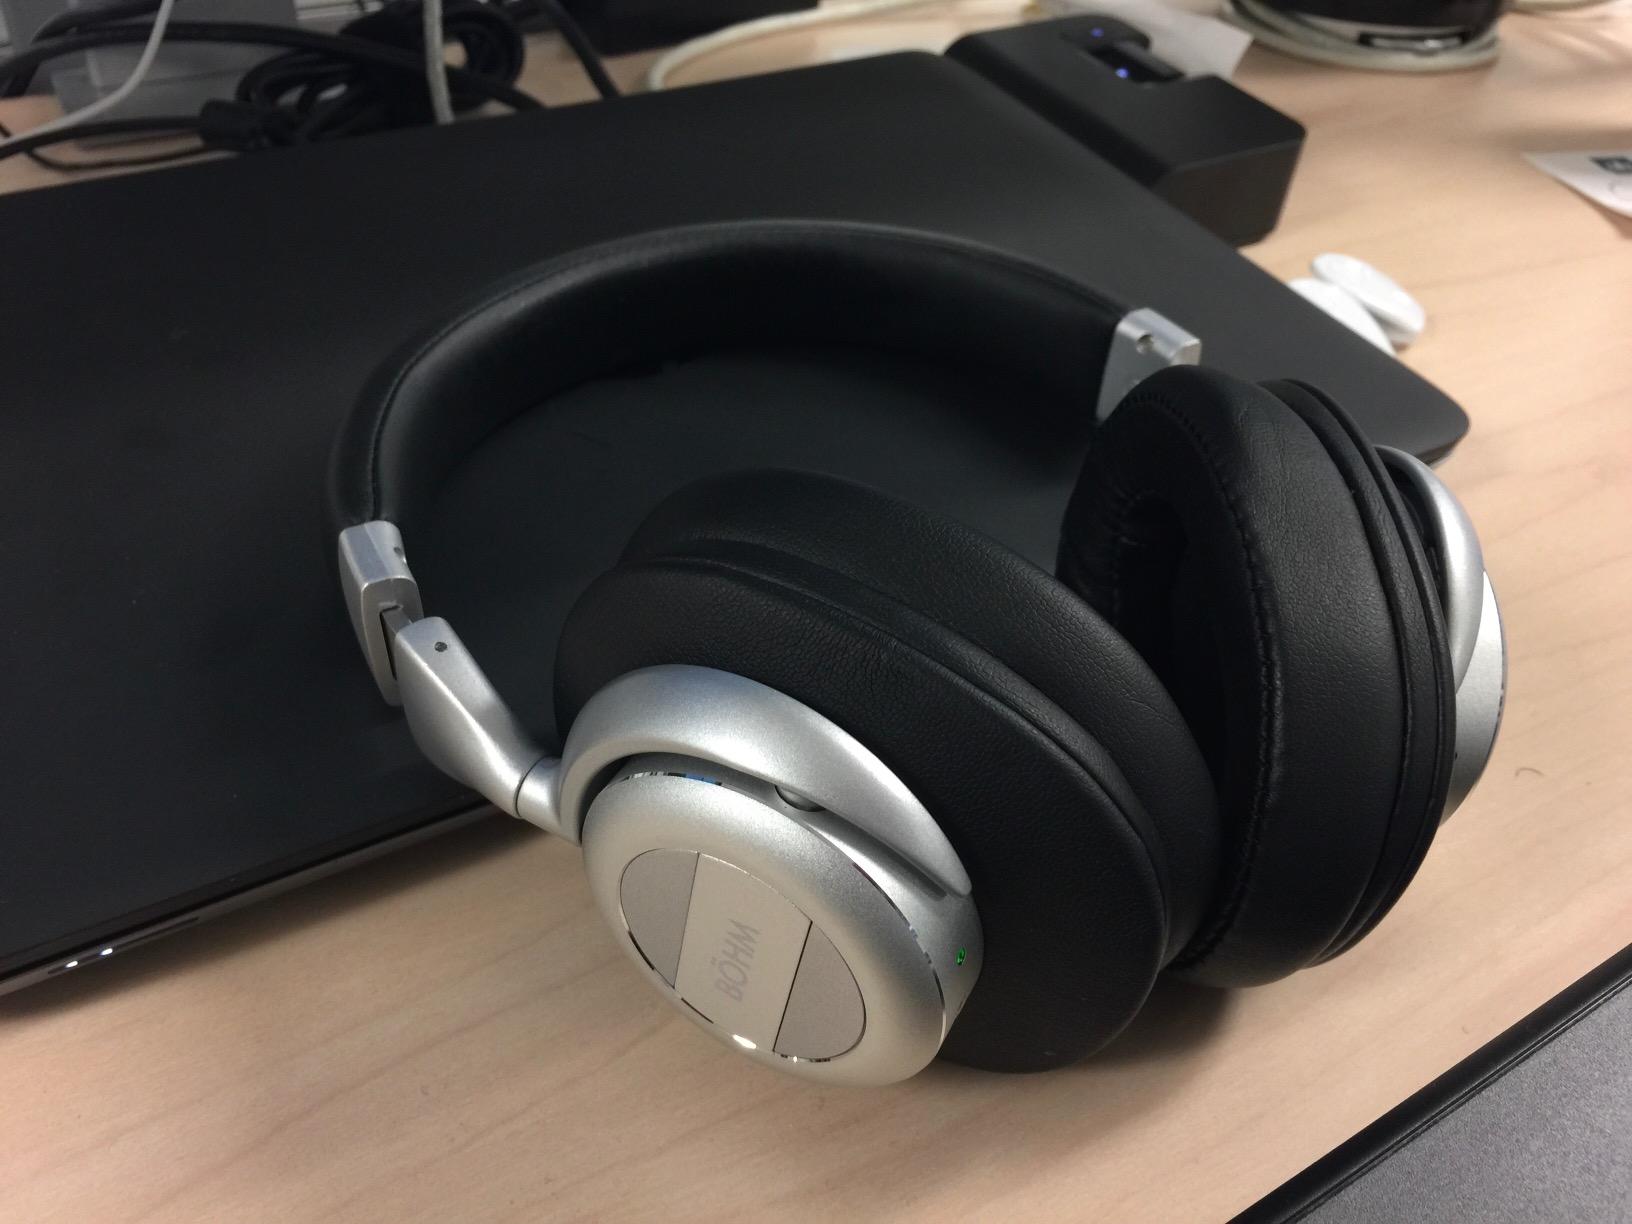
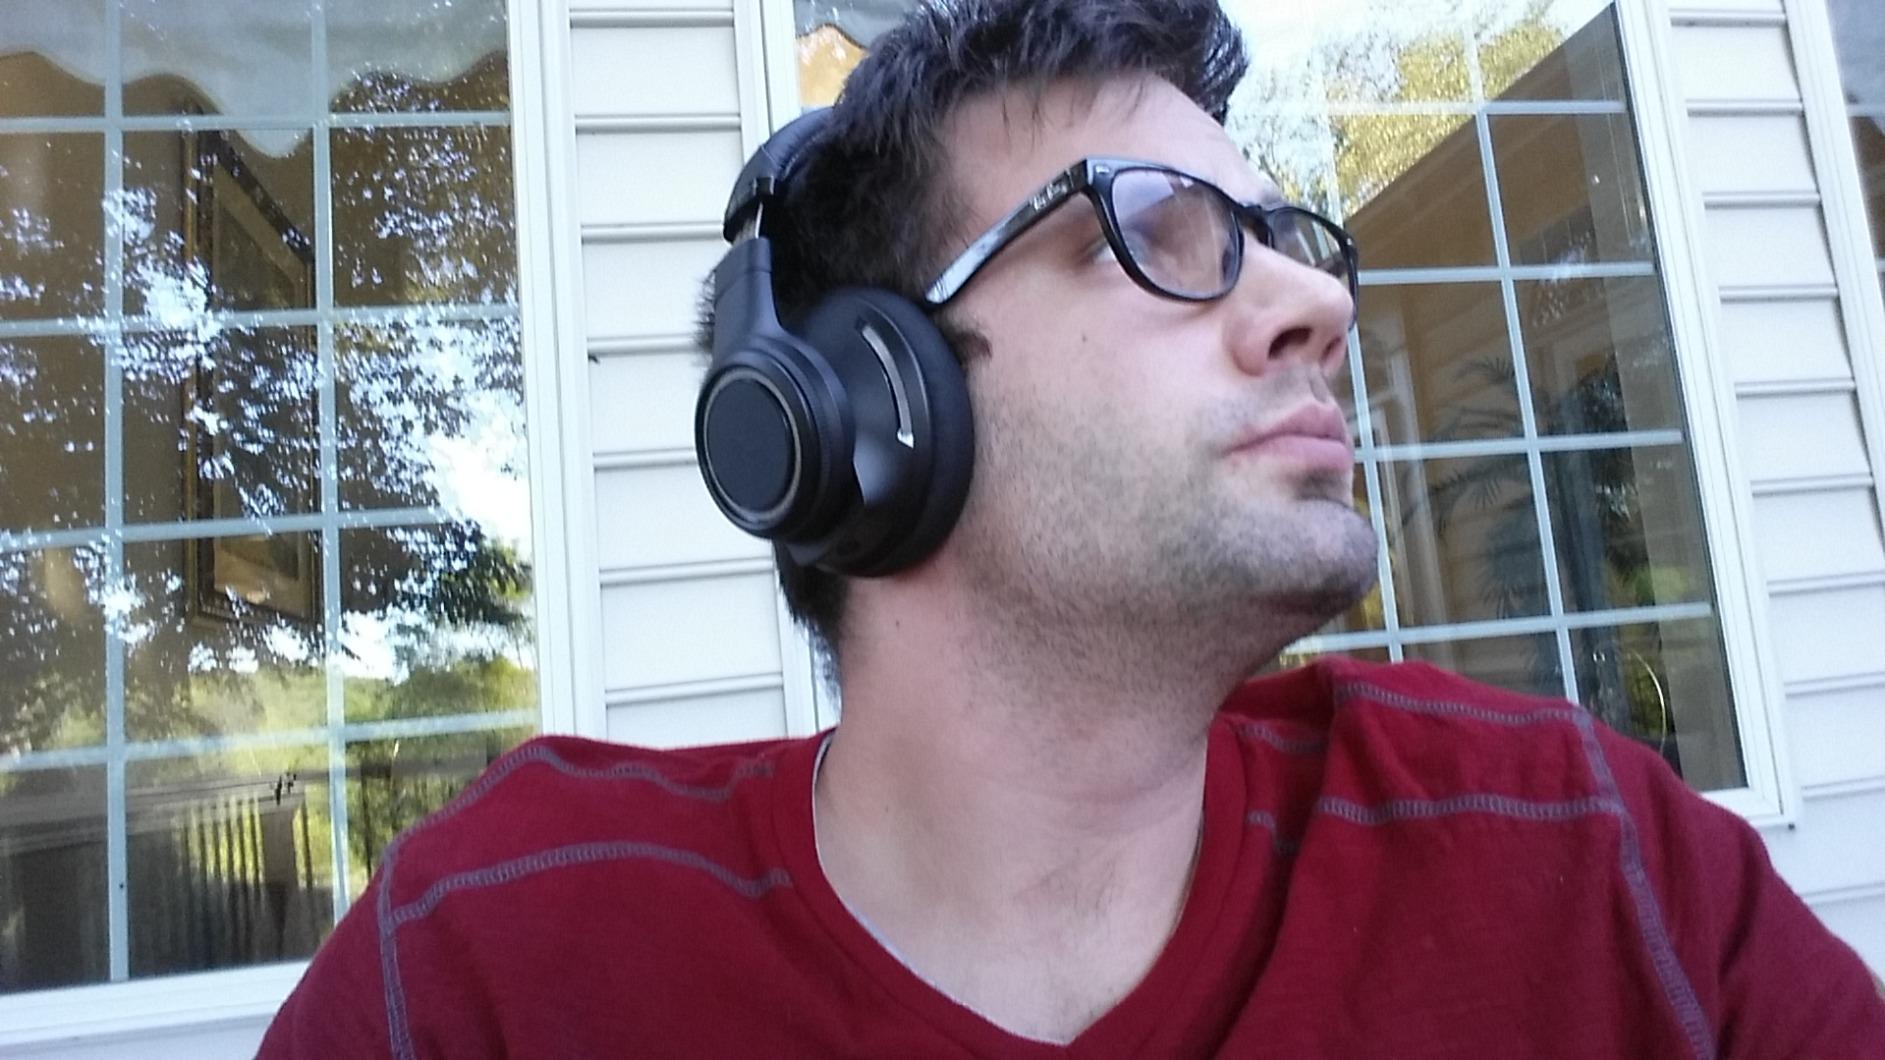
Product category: headphones
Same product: no